Seibal

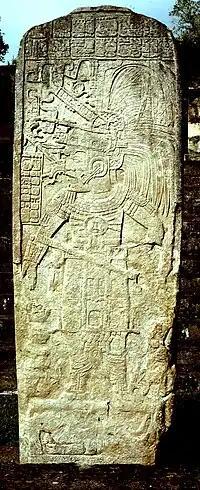
Stela 11 at Seibal.

Seibal, known as El Ceibal in Spanish, is a Classic Period archaeological site of the Maya civilization located in the northern Petén Department of Guatemala, about 100 km SW of Tikal. It was the largest city in the Pasión River region.